Peter Odemwingie

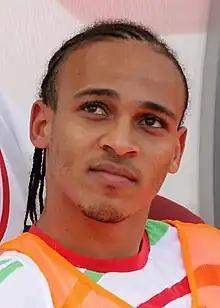
Odemwingie with Lokomotiv Moscow in 2010

On 16 July 2007, he signed for Lokomotiv Moscow for a reported fee of US$14 million on a four-year contract. In three seasons for Lokomotiv, Odemwingie became the driving force of the attack and one of their most important players. During his time at Lokomotiv Stadium, Odemwingie managed 21 goals in the Russian Premier League from 75 games.